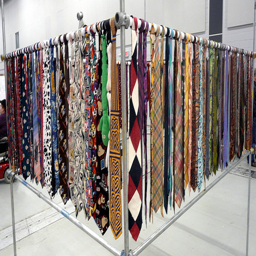
Multiple colorful ties displayed on a pipe rack.
A tie rack in a shop with lots of ties
A corner rack with ties tied on both sides.
A bunch of ties racked together in a shop.
A variety of ties are hanging on display in the store.